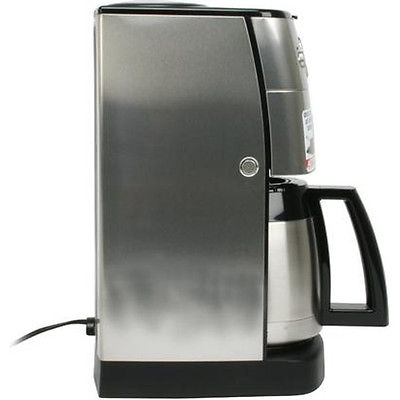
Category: coffee maker